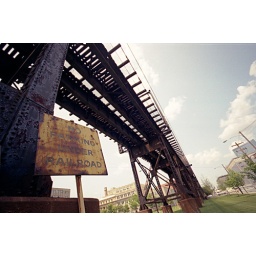
under an old train bridge near drexel.bessa-r &amp;amp; cv15